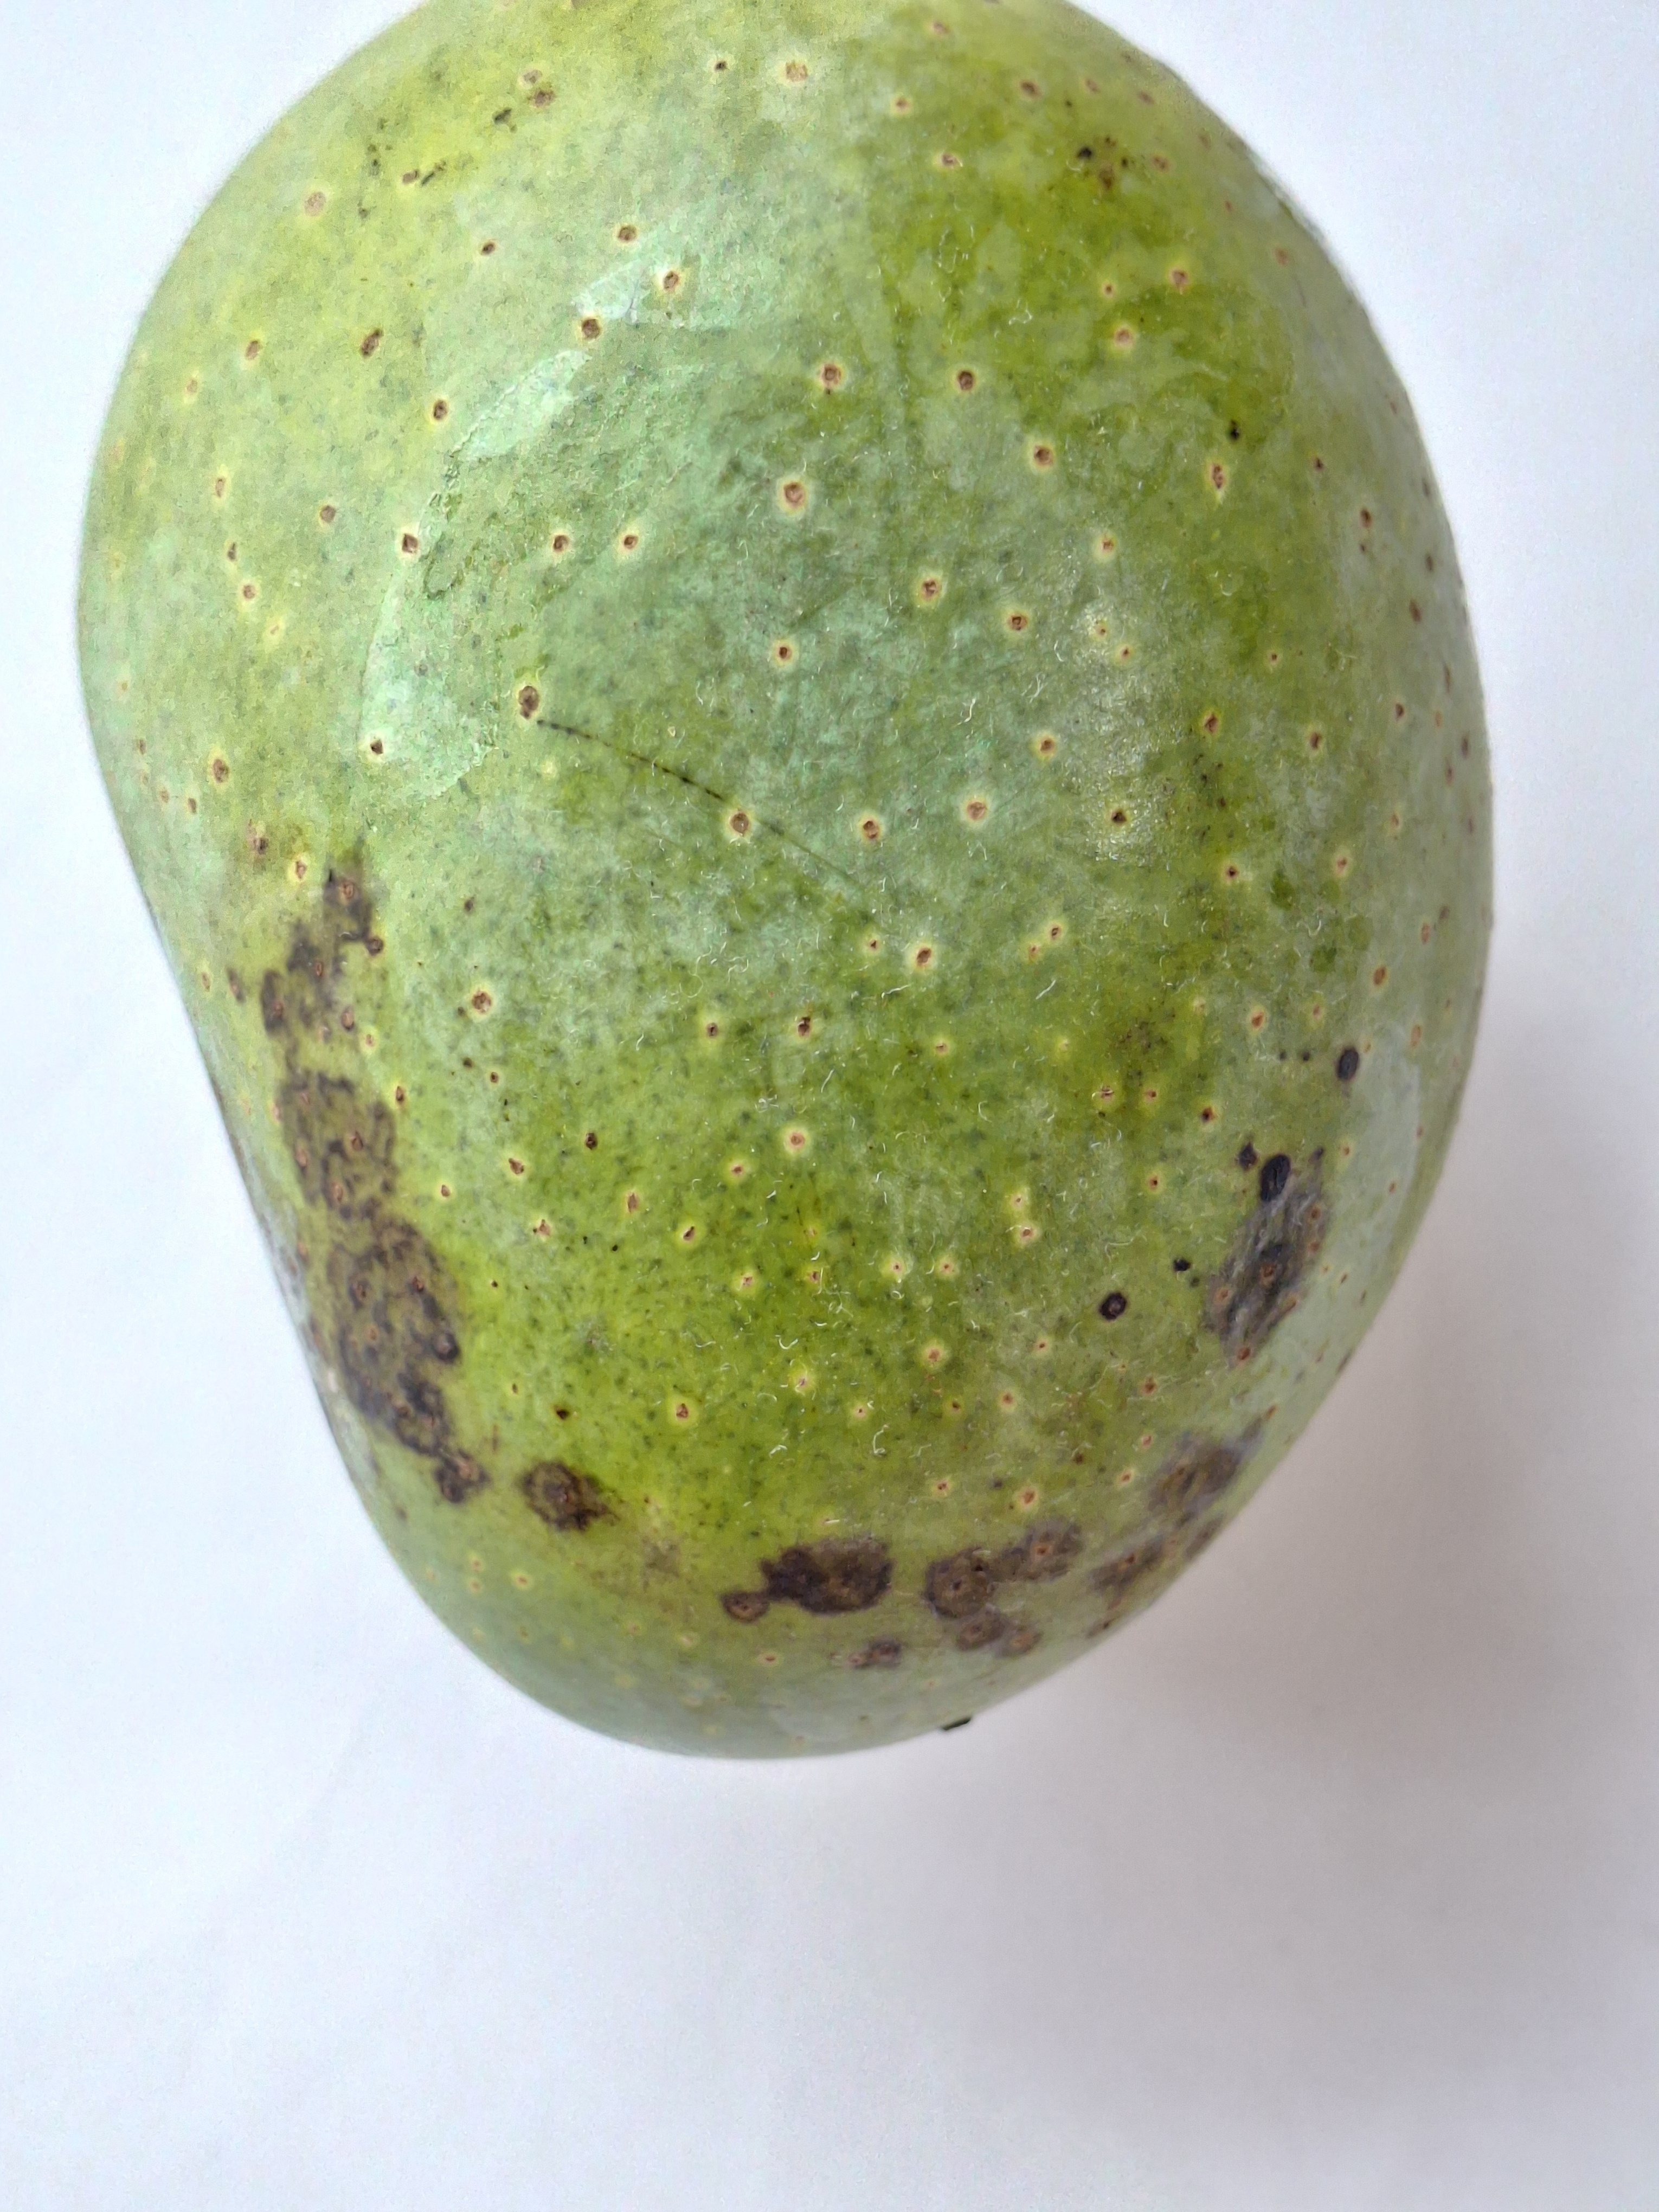
Mango variety: GopalBhog